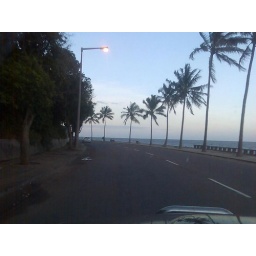
The coastal road in Maputo running for kilometres along the beach.